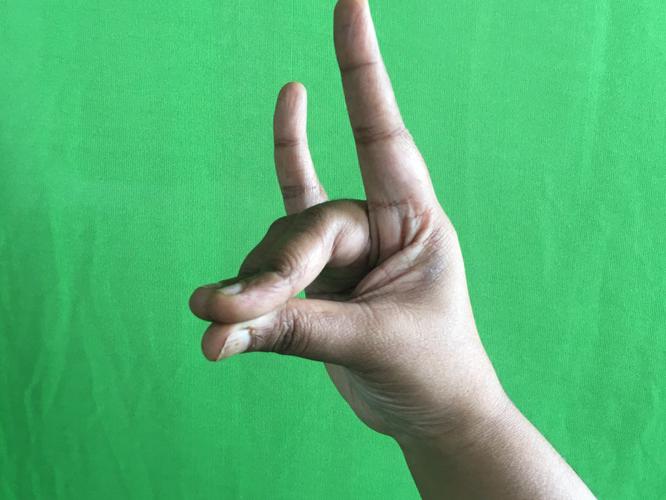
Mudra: Simhamukham
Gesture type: single_hand